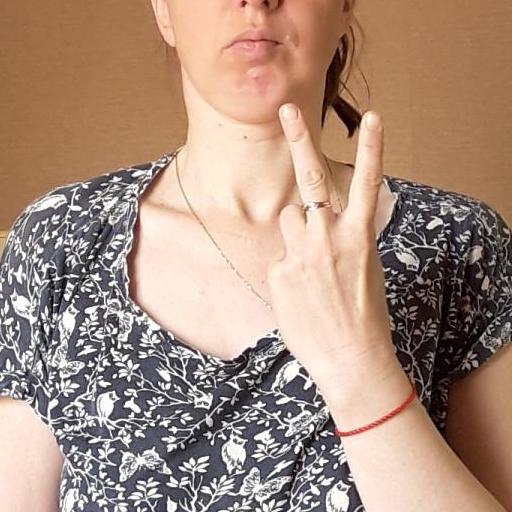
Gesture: peace_inverted